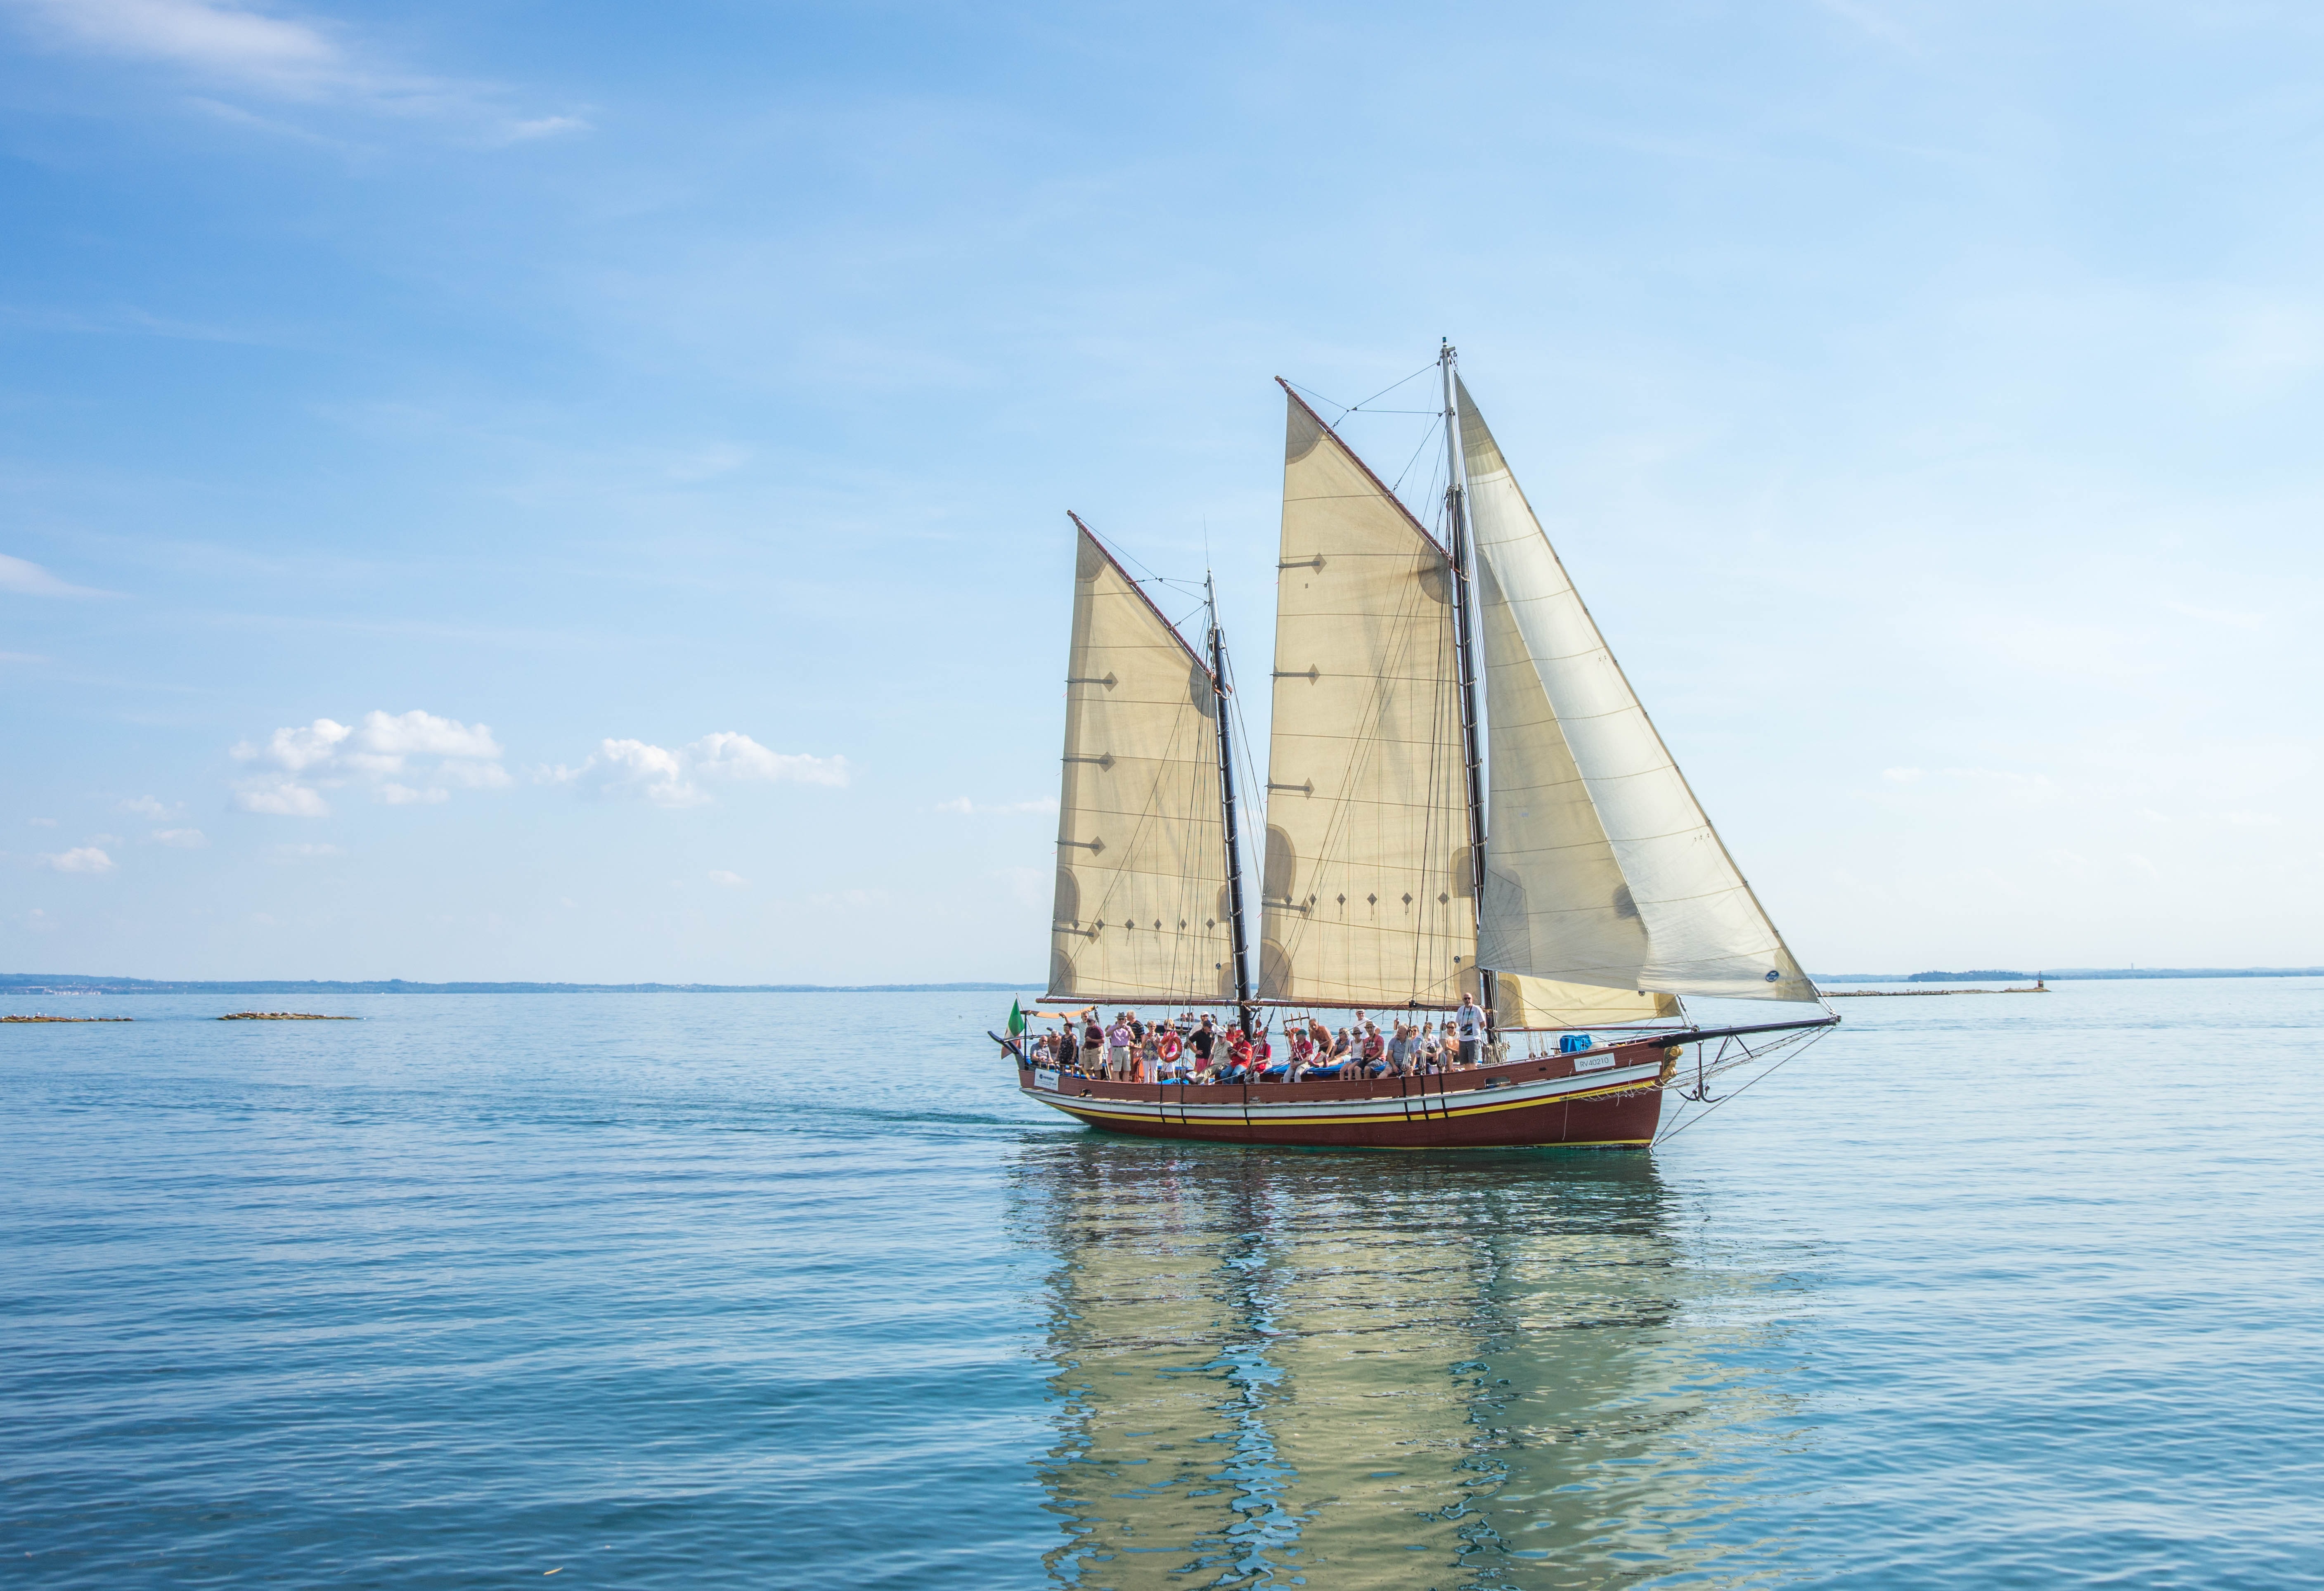
Vehicle type: Ships